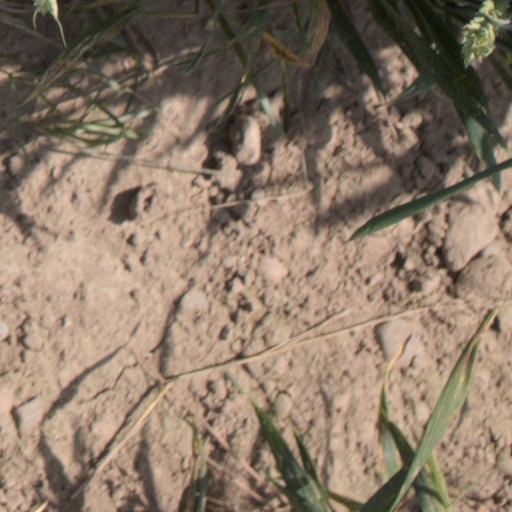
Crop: wheat